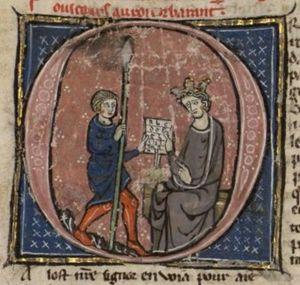
Balduin et le messager
La Chanson d’Antioche est une chanson de geste du XIIᵉ siècle, en ancien français, qui relate les événements autour de la conquête d'Antioche par les Croisés en 1098 lors de la première croisade.